Michal Hašek

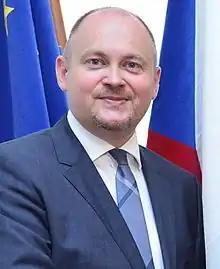
Michal Hašek in 2014

Michal Hašek (born 17 April 1976) is a Czech politician and former Governor of the South Moravian Region. From 2002 until 2014, he was a member of the Chamber of Deputies (MP). He also served as shadow Minister of Agriculture in the shadow cabinet of former Prime Minister Jiří Paroubek.